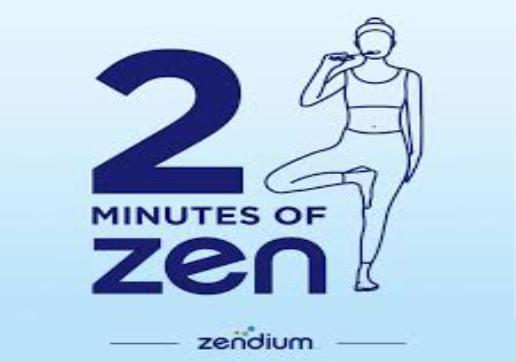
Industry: Medical